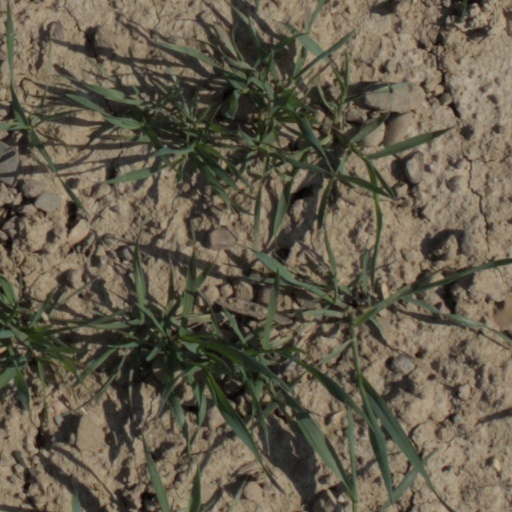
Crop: wheat